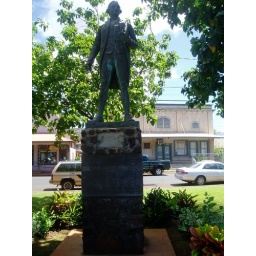
Captai Cook monument in Waimea a block up from the house